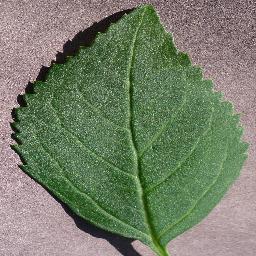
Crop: cherry
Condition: (including_sour)_healthy